Margaret Chalmers (Mrs Lewis Hay)

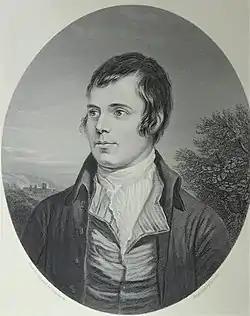
Robert Burns after Nasmyth and Beugo

On 14 March 1788, he wrote informing her that ""Yesternight I compleated a bargain with Mr Miller, of Dalswinton, for the farm of Ellisland, on the banks of the Nith, between five and six miles above Dumfries. I begin at Whit-Sunday to build a house, drive lime, etc.; and heaven be may help! for it will take a strong effort to bring my mind into the routine of business.""